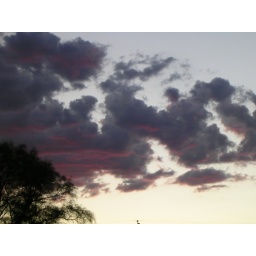
the soft pink underbellies in the sky